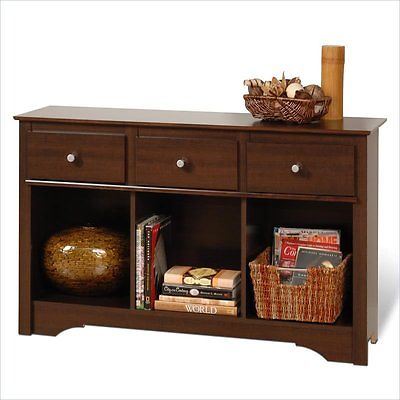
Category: table